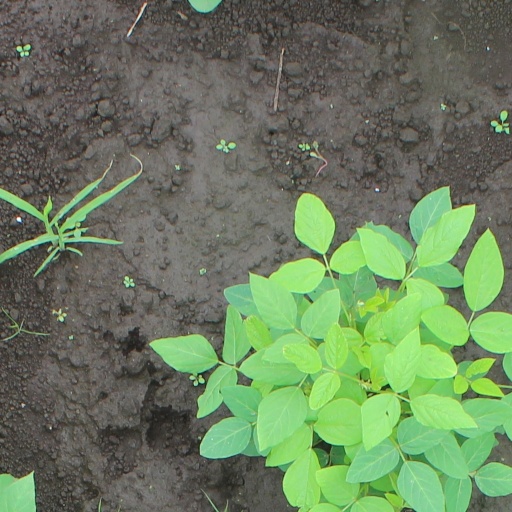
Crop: soybean